Naval Base Ulithi

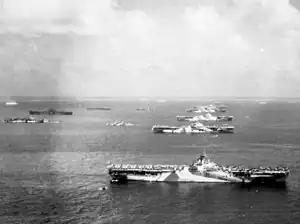
Murderers row, Third Fleet carriers at Ulithi Atoll in December 1944: , , , , and , part of Fast Carrier Task Force

In October 1944 a carrier battle group from Task Force 38 of the United States Third Fleet under William Halsey arrived at Ulithi for resupply. Murderers' Row was the nickname given to the Third Fleet's aircraft carriers at anchor in a row at Ulithi. In the row were , , , , and .